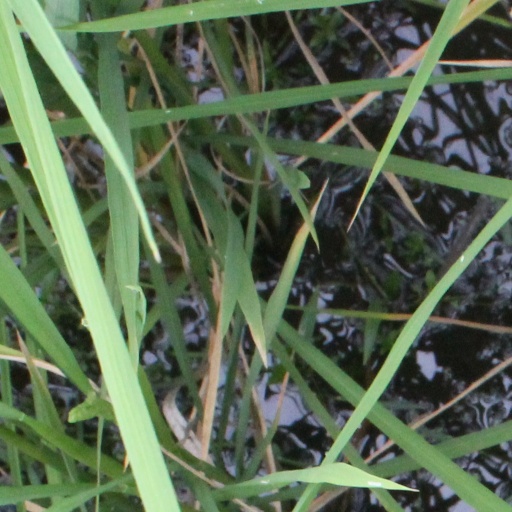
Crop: rice